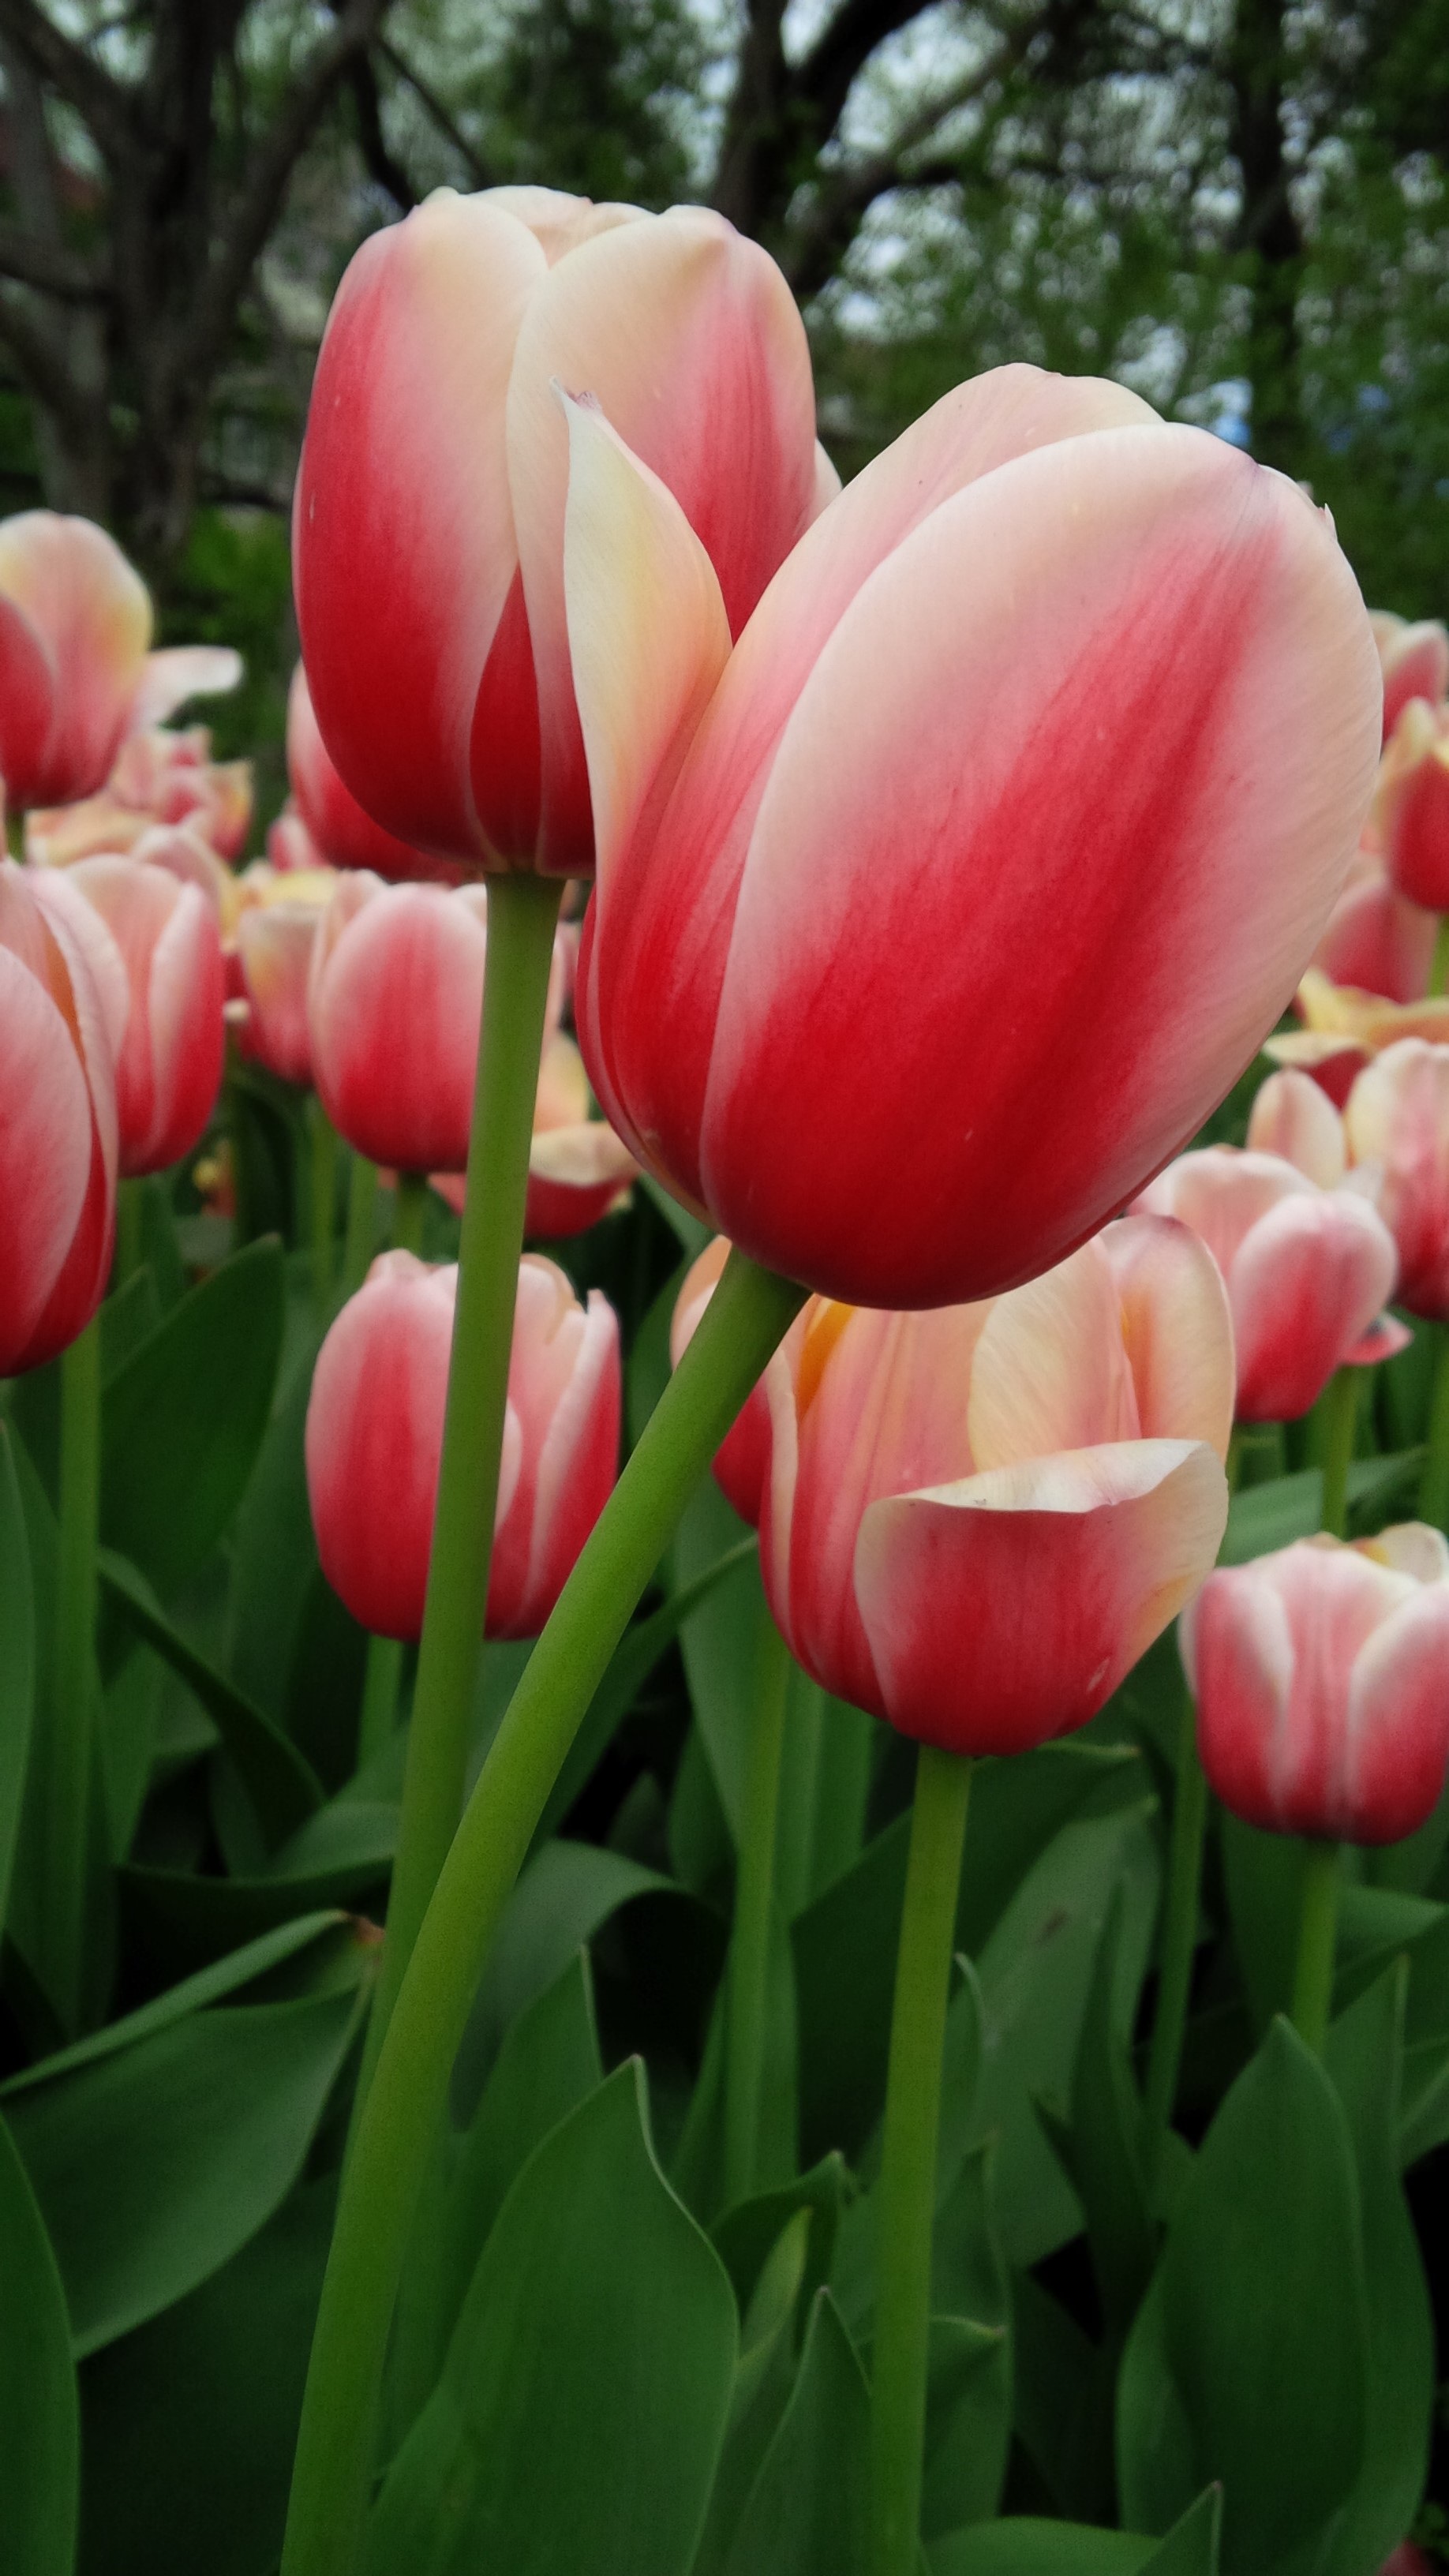
nature, plant, flower, petal, tulip, spring, grow, blooming, garden, flowering plant, lily family, plant stem, land plant